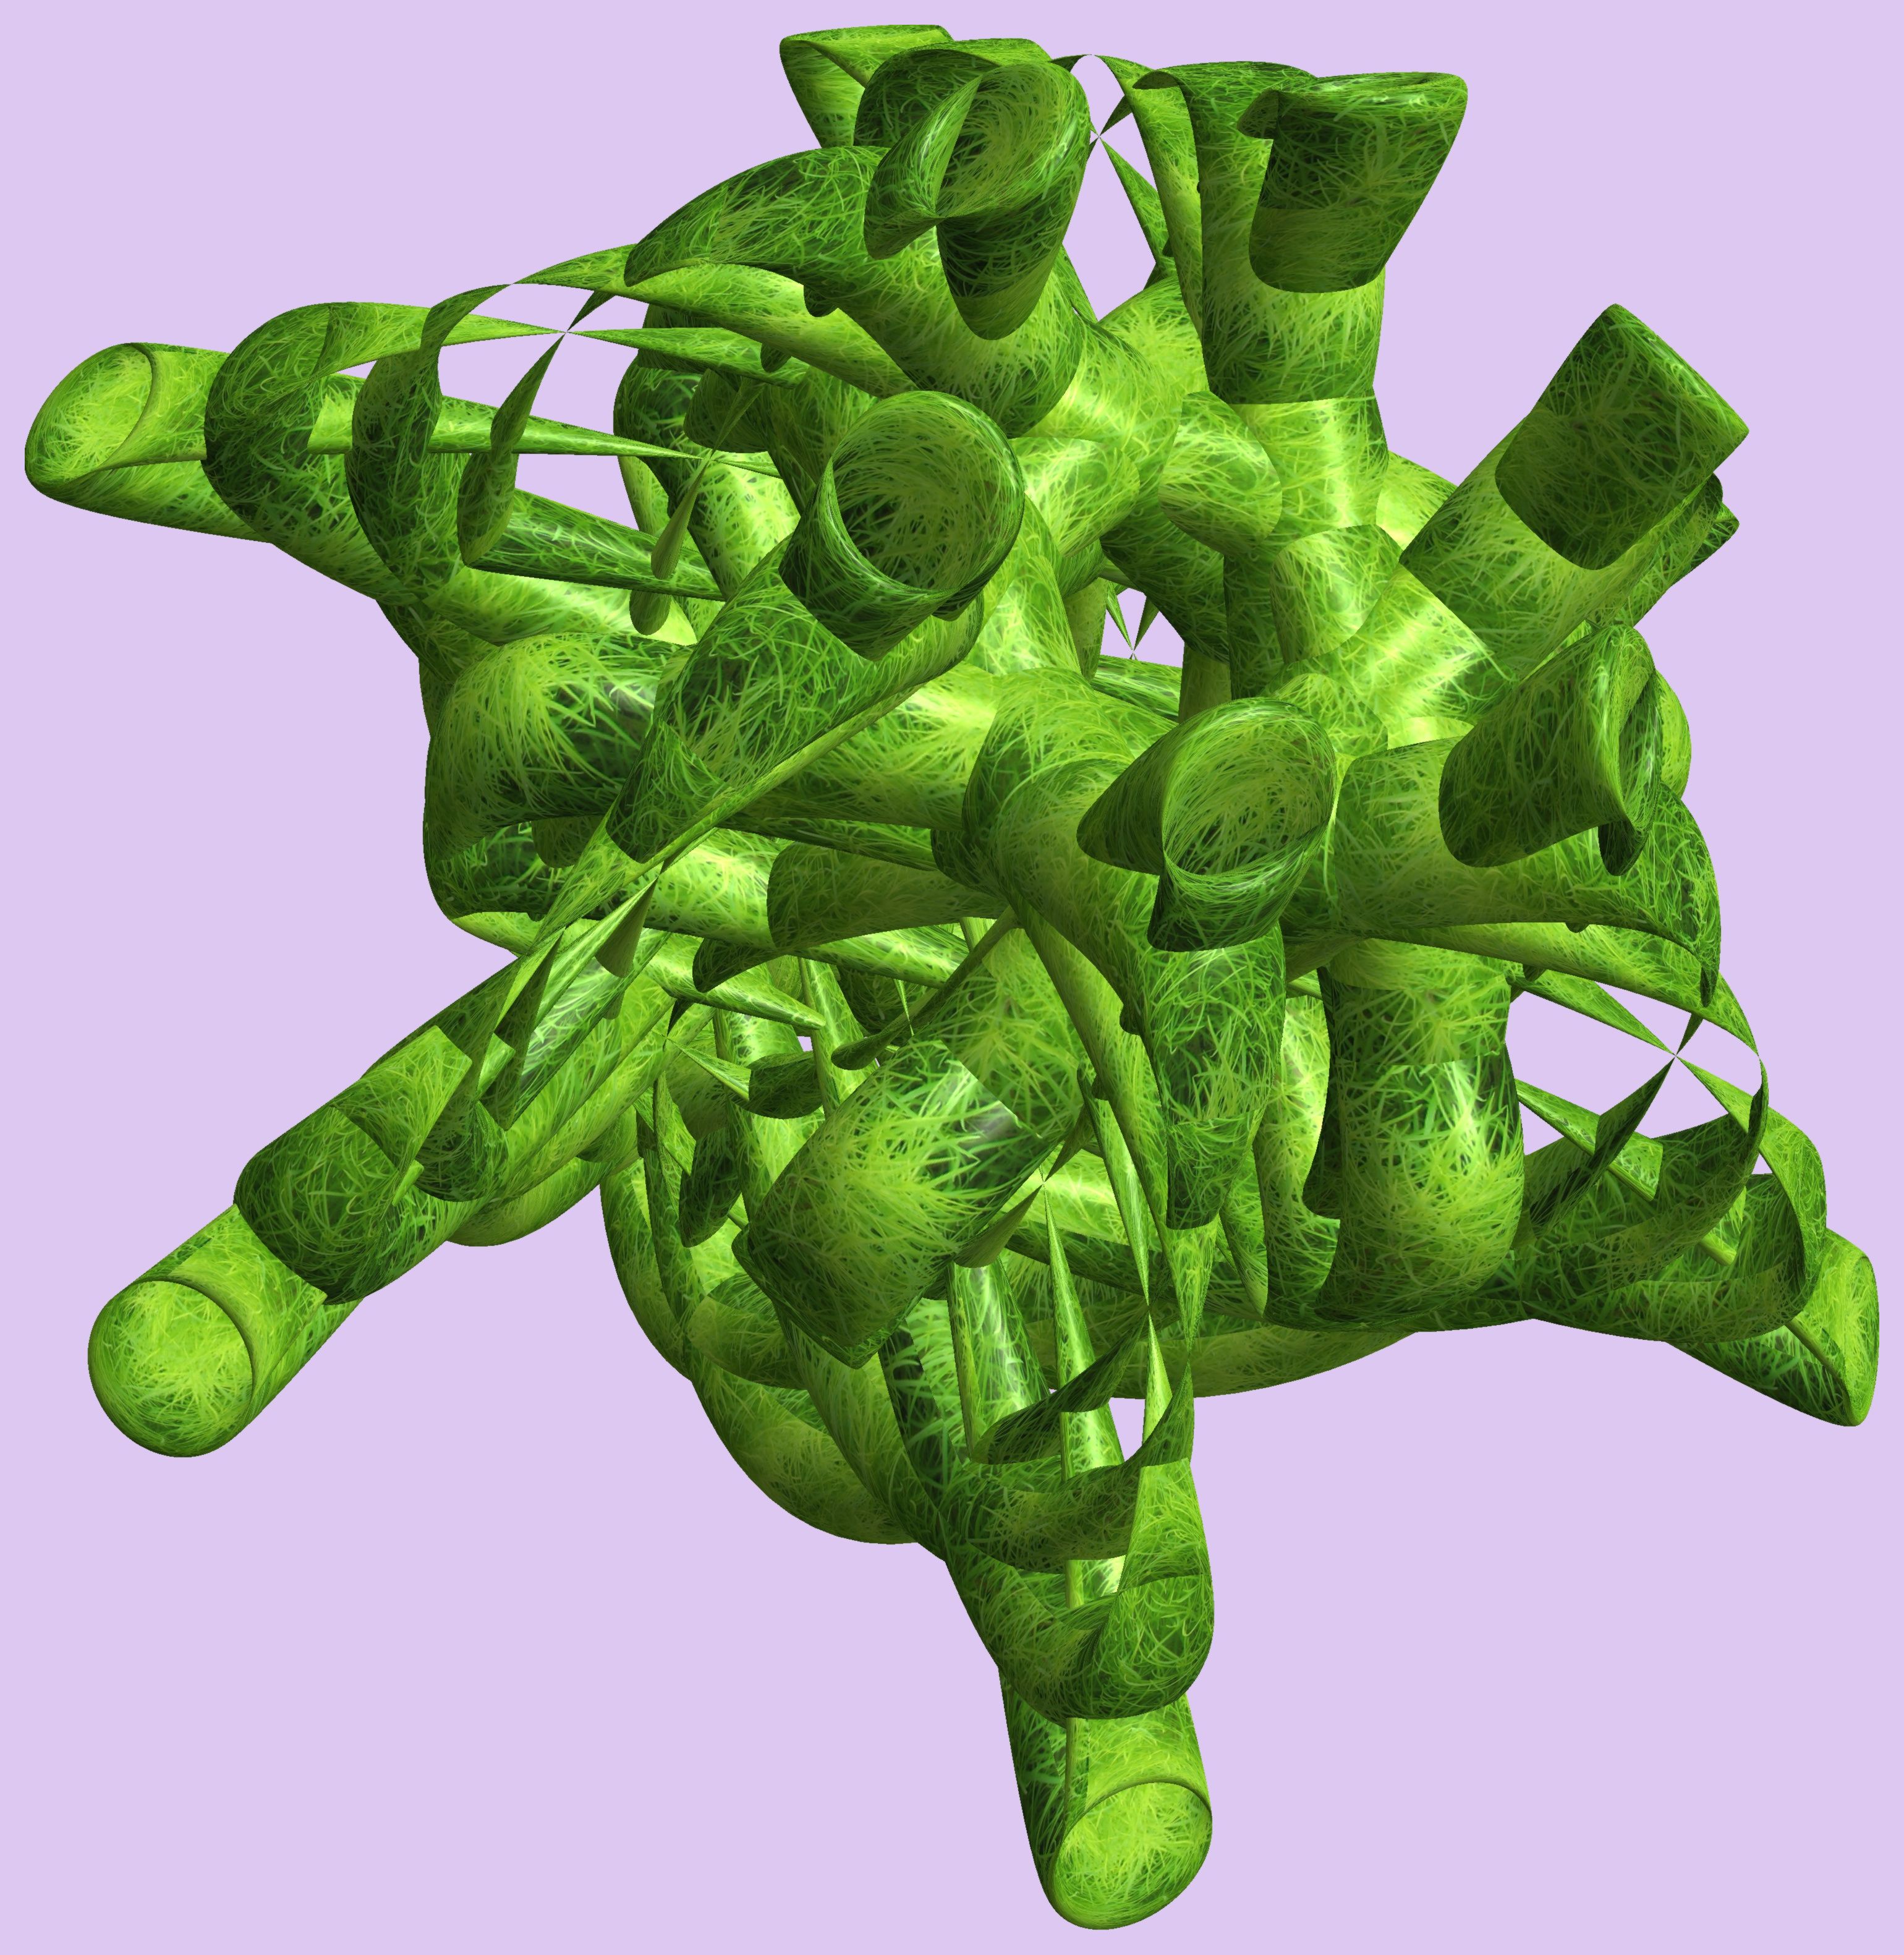
structure, texture, pattern, green, toy, font, figure, illustration, design, symmetry, 3d, graphic, dinosaur, torus, mathematica, cg, parametricplot3d, code, program, algorithm, abstruct, mapping, tyrannosaurus, cartoon, army men